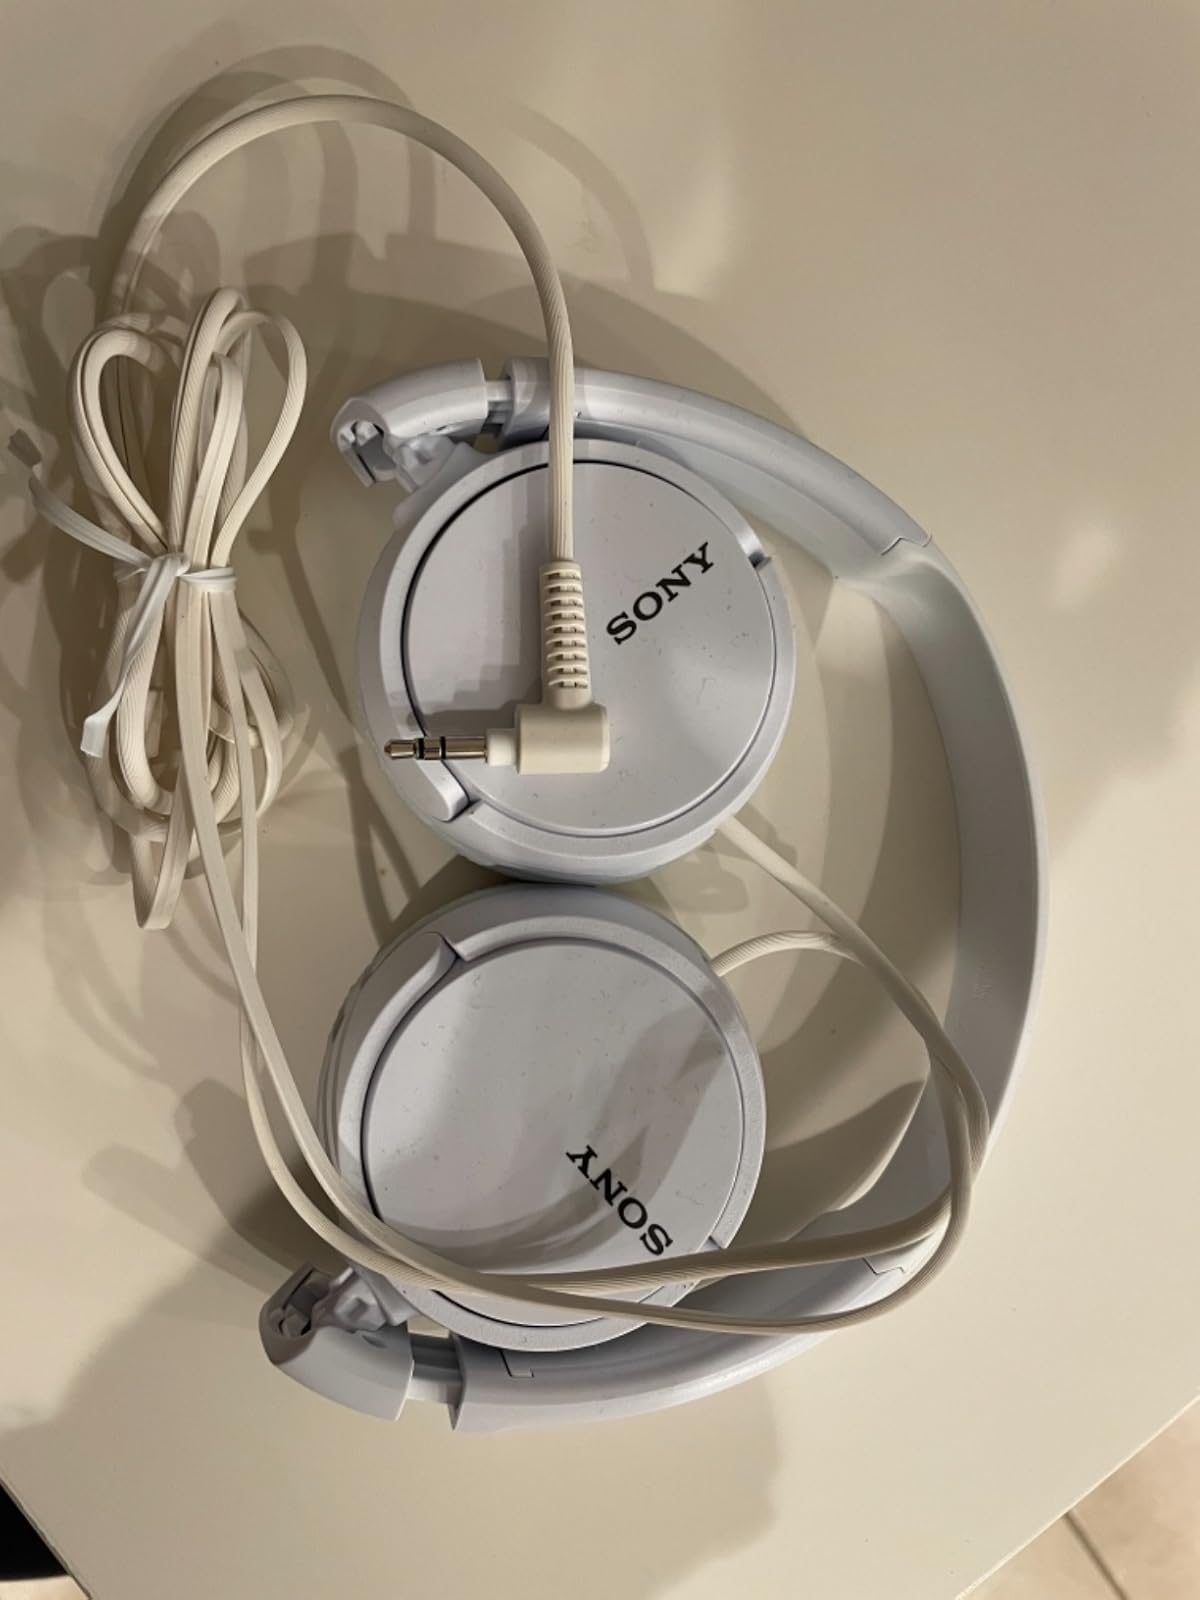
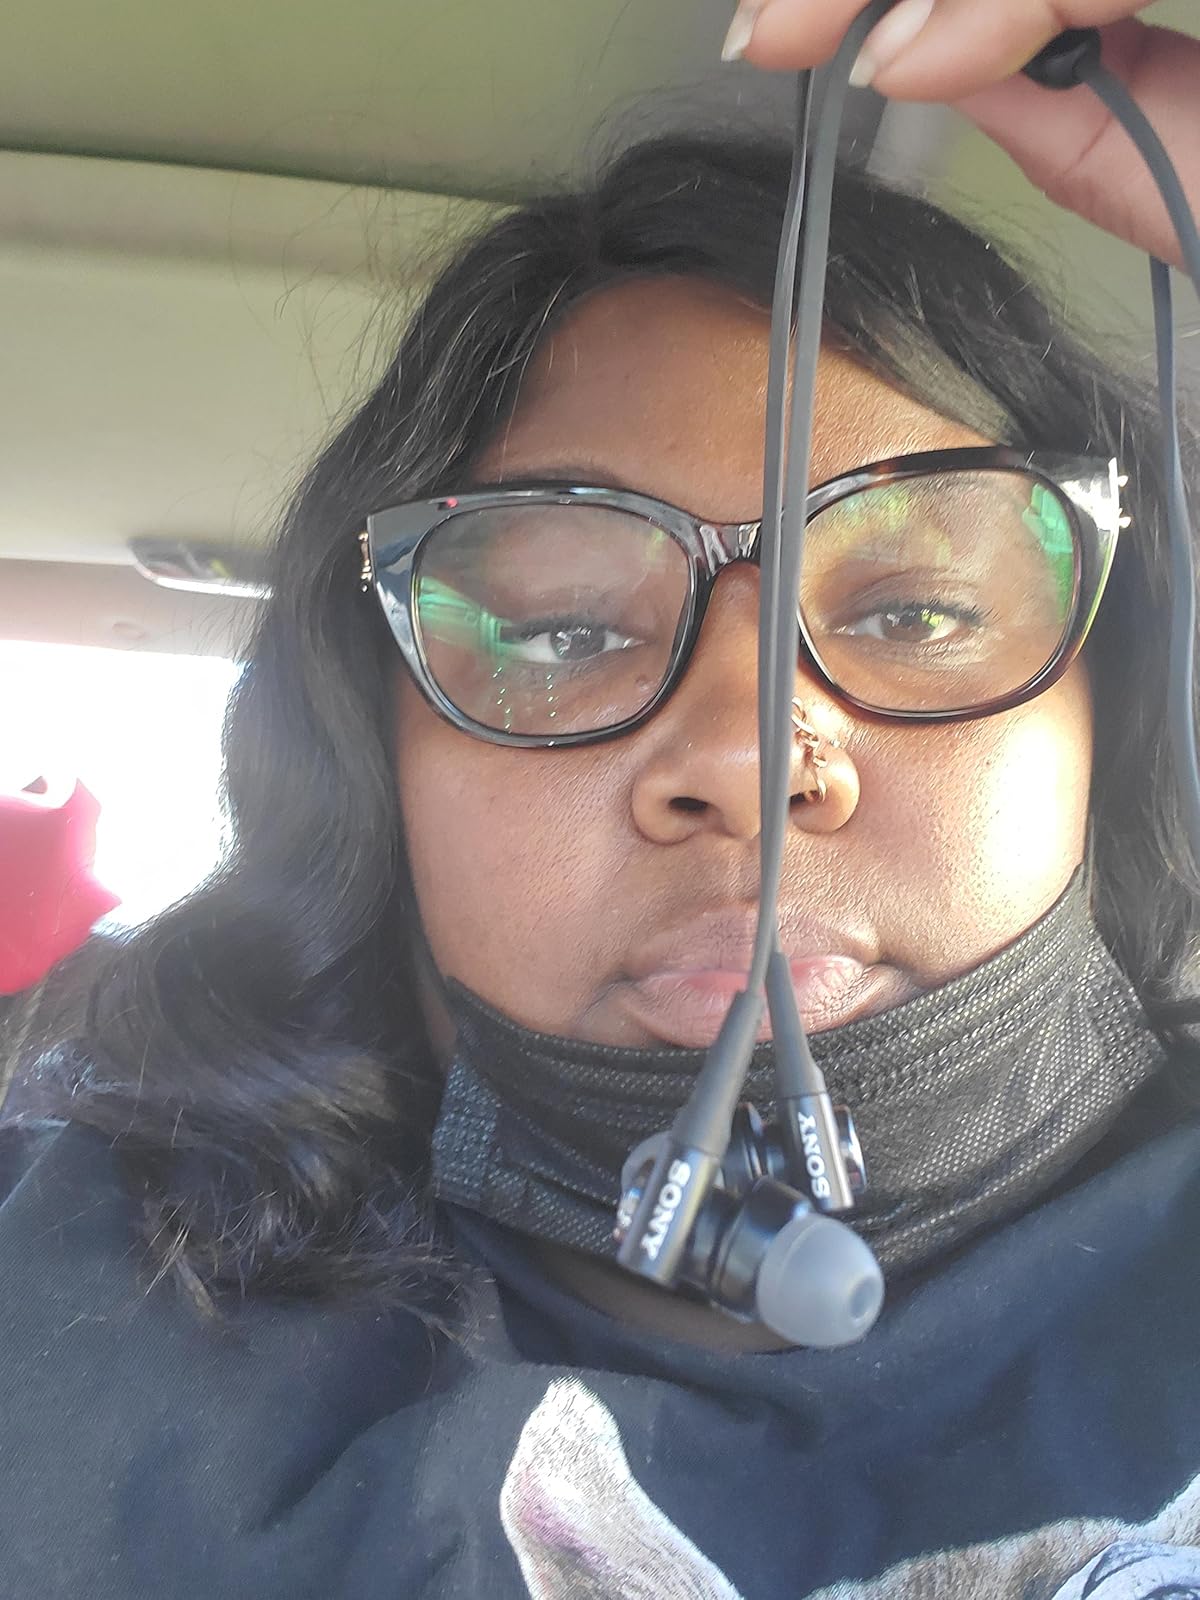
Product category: headphones
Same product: no